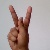
The image shows a hand gesture representing the letter 'K' in Indian Sign Language.